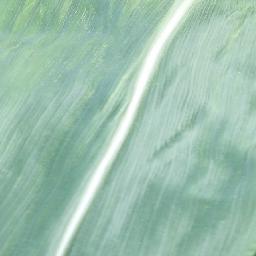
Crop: corn
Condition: (maize)_healthy